Murder of William de Cantilupe

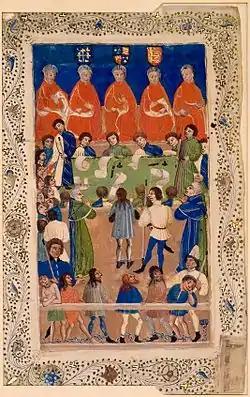
An illustration of the Court of King's Bench in 1460

As well as being named a suspect, Maud also lodged her own accusations against 16 men and women. Pedersen argues that, "given her almost certain complicity in the murder it must have come as a surprise to the two assassins, William’s squire, Richard Gyse, and Roger Cooke, that Maud named them as the murderers". Bellamy suggests that an accusation of this nature would have been expected of any woman who was in the house and on the scene when her husband was killed. It would not necessarily have implied complicity to her contemporaries, although it may also have been, says Pedersen, an attempt at diverting suspicion. The historian Paul Strohm has argued that, "like other women raising a hue ... she then found herself under suspicion and indictment for complicity".